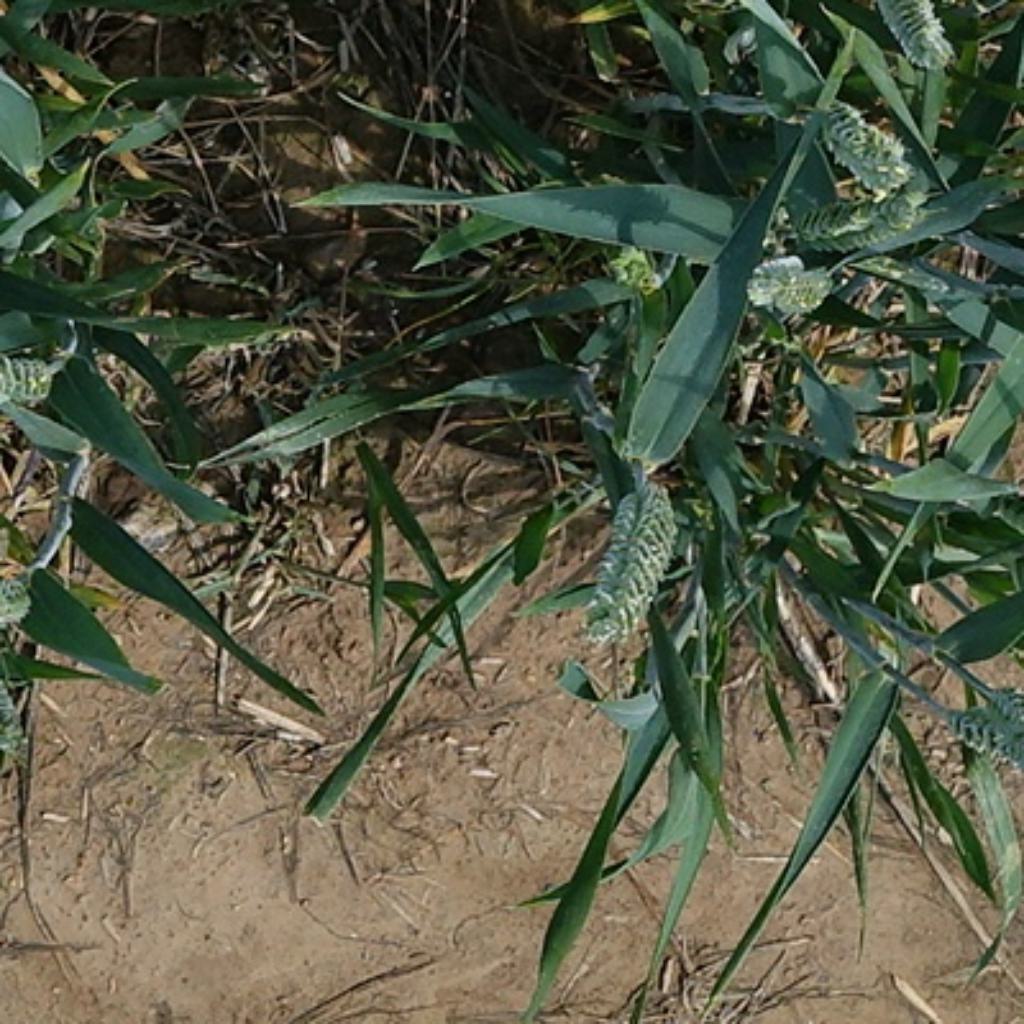
Country: France
Location: VLB
Wheat development stage: Filling